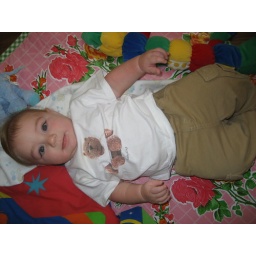
Ike in teddy bear shirt